Eastern Command (Pakistan)

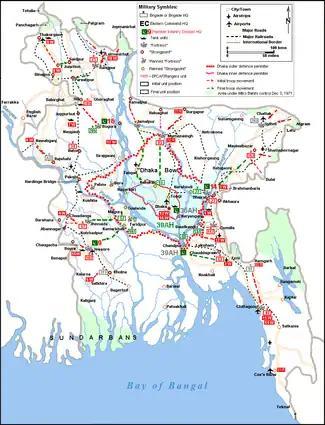
Military map of Bangladesh from November 1971

Pakistani planners assumed (based on intelligence estimates) that an Indian force of 8 to 12 infantry divisions, an armoured brigade and the Mukti Bahini would launch the invasion of East Pakistan during the winter. The Pakistani army had divided the country into four sectors: